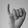
ASL letter: I